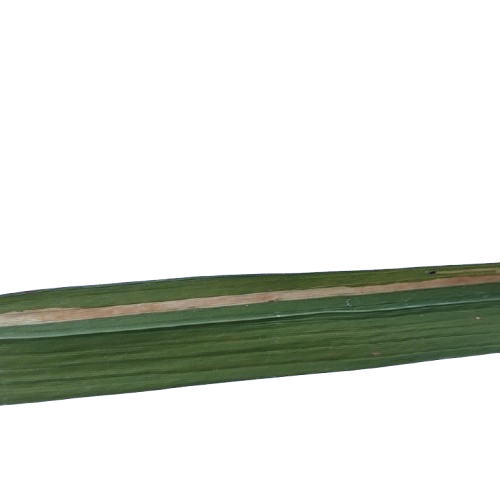
Label: Leaf Scald